Jacques Weber

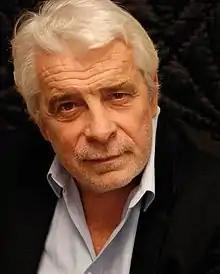
Jacques Weber in 2012

Weber joined the Conservatoire national supérieur d'art dramatique at the age of 20, and won the Prix d'Excellence when he left. He joined Robert Hossein in Rheims, and began a rich theatrical career and a sporadic cinema career.